Mohammad Shah Qajar

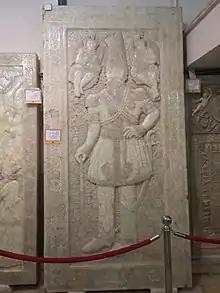
Photograph of a grave stone. Depicted is a monarch in full royal costume with angels on both his top left and top right

The Second Russo-Iranian War began with the declaration of "jihad" by the Shiite clerics. During the war, Abbas Mirza sent Mohammad Mirza with an army consisting of the tribes of Khajevandi and Abdul Maliki to protect the fortress of Ganja. There, under the command of Amir Khan Sardar, Abbas Mirza's maternal uncle, Mohammad launched an attack on the Russian army. In the resulting battle, Amir Khan was killed and Mohammad was severely defeated and forced to retreat; he, however, was praised for his efforts during the war and was nicknamed a "Gazi" (warrior of Islam). After the war, Fath Ali Shah appointed Abbas Mirza to rule Khorasan and regulate the security of that area, which suffered constant raids by Prince Kamran, whom the Iranian government had previously appointed as the governor of Herat and who now styled himself "Shah". Mohammad Mirza also accompanied his father on this trip. In one of his missions, Mohammad released nearly 20,000 Iranians held captive by Central Asian Sunni tribes; in honor of this victory, he named his newborn child "Naser al-Din" (defender of the faith).